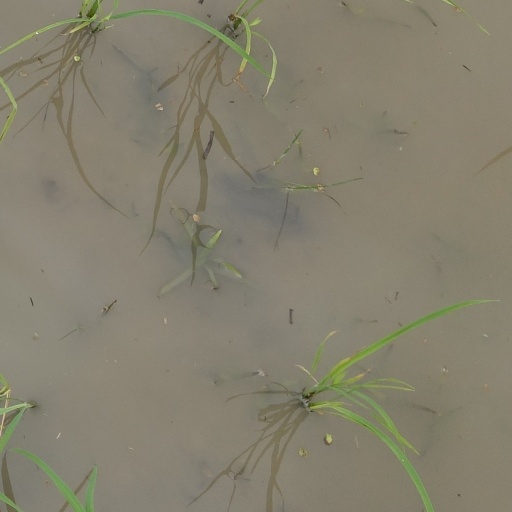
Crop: rice